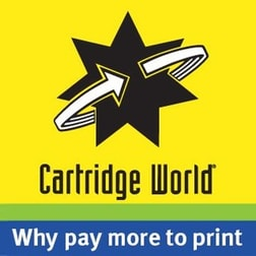
Label: paper